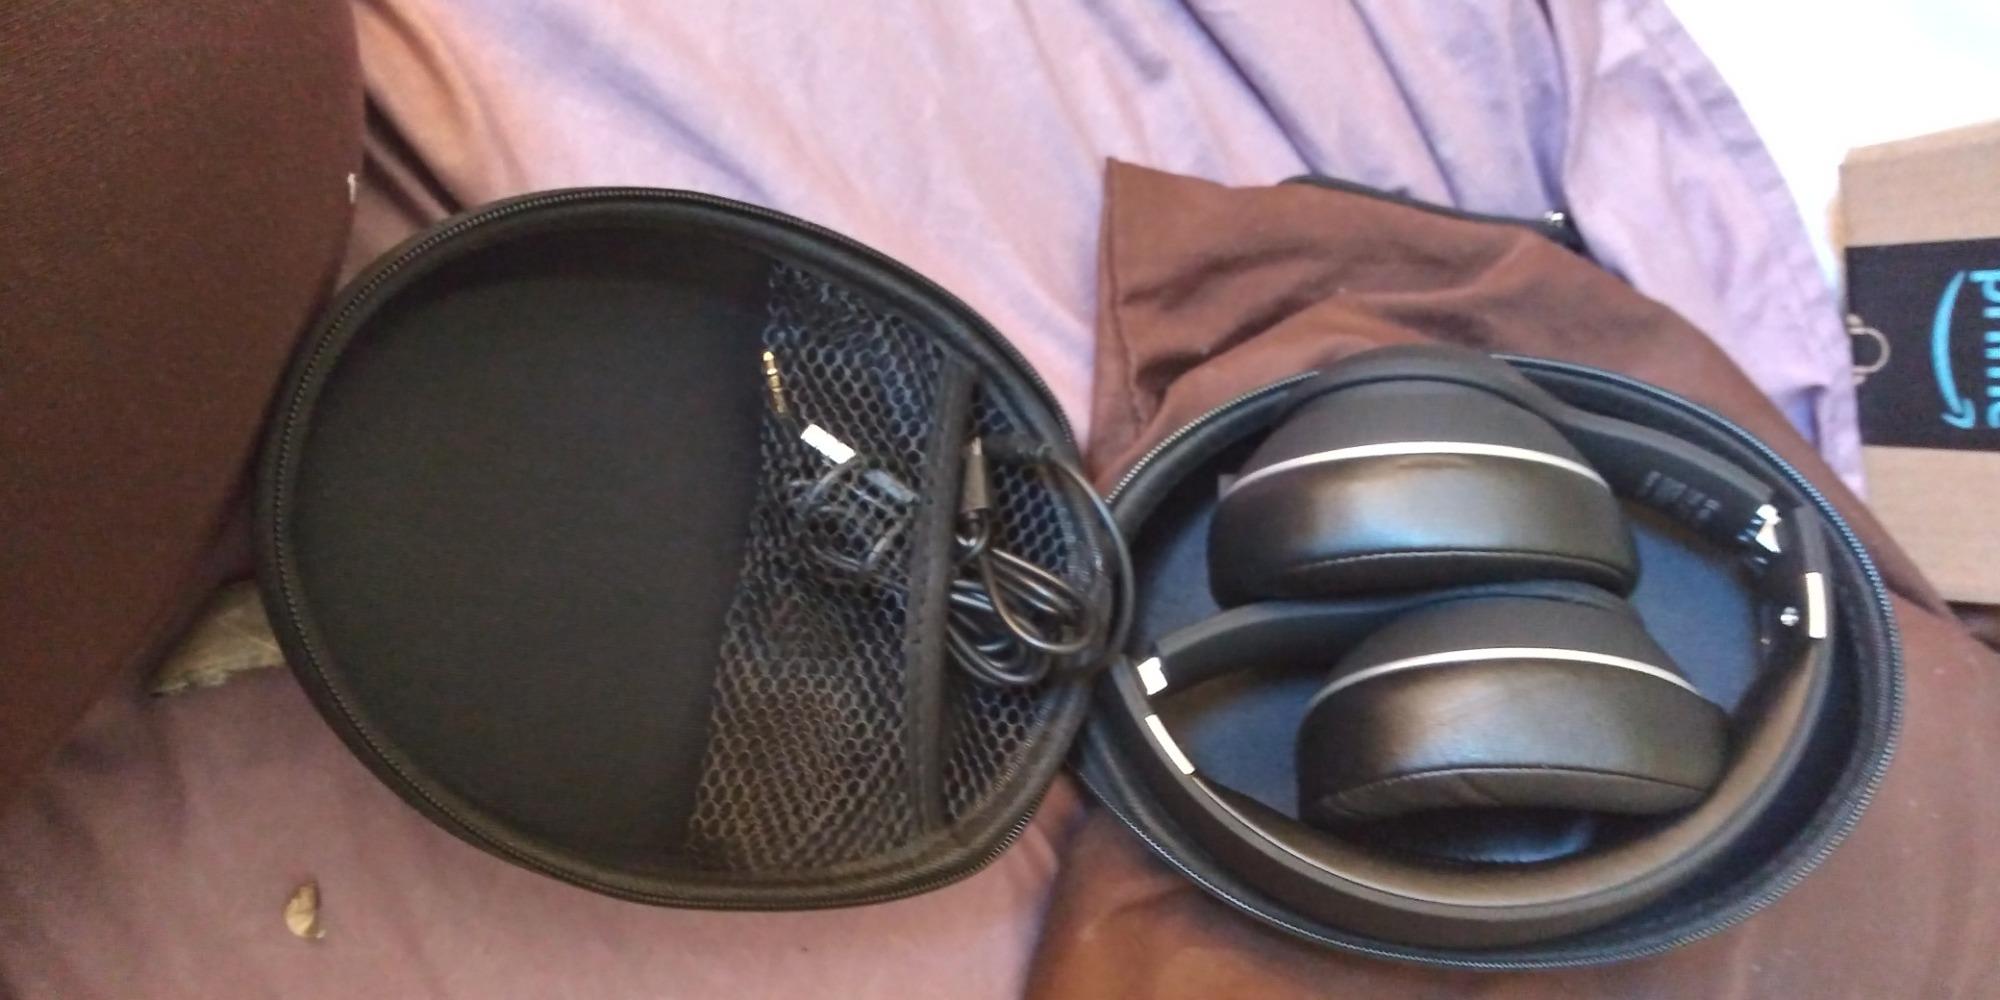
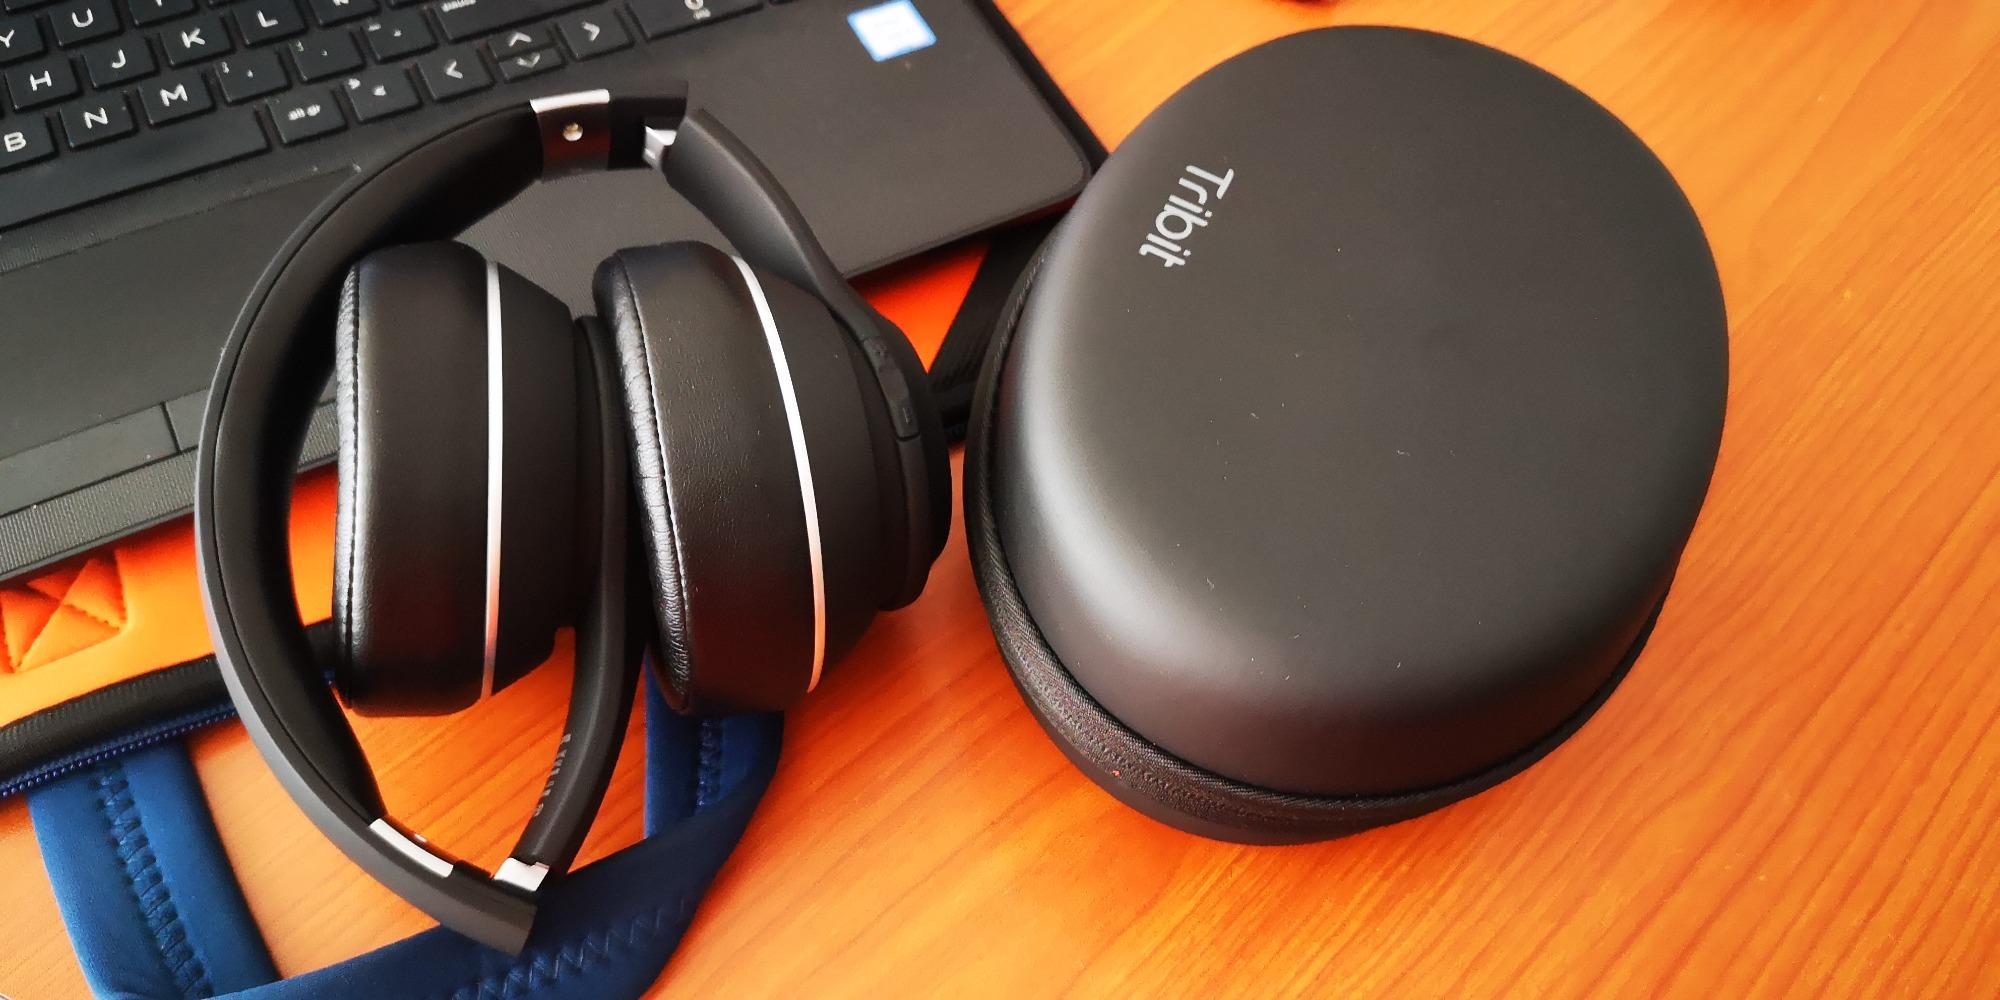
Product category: headphones
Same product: yes